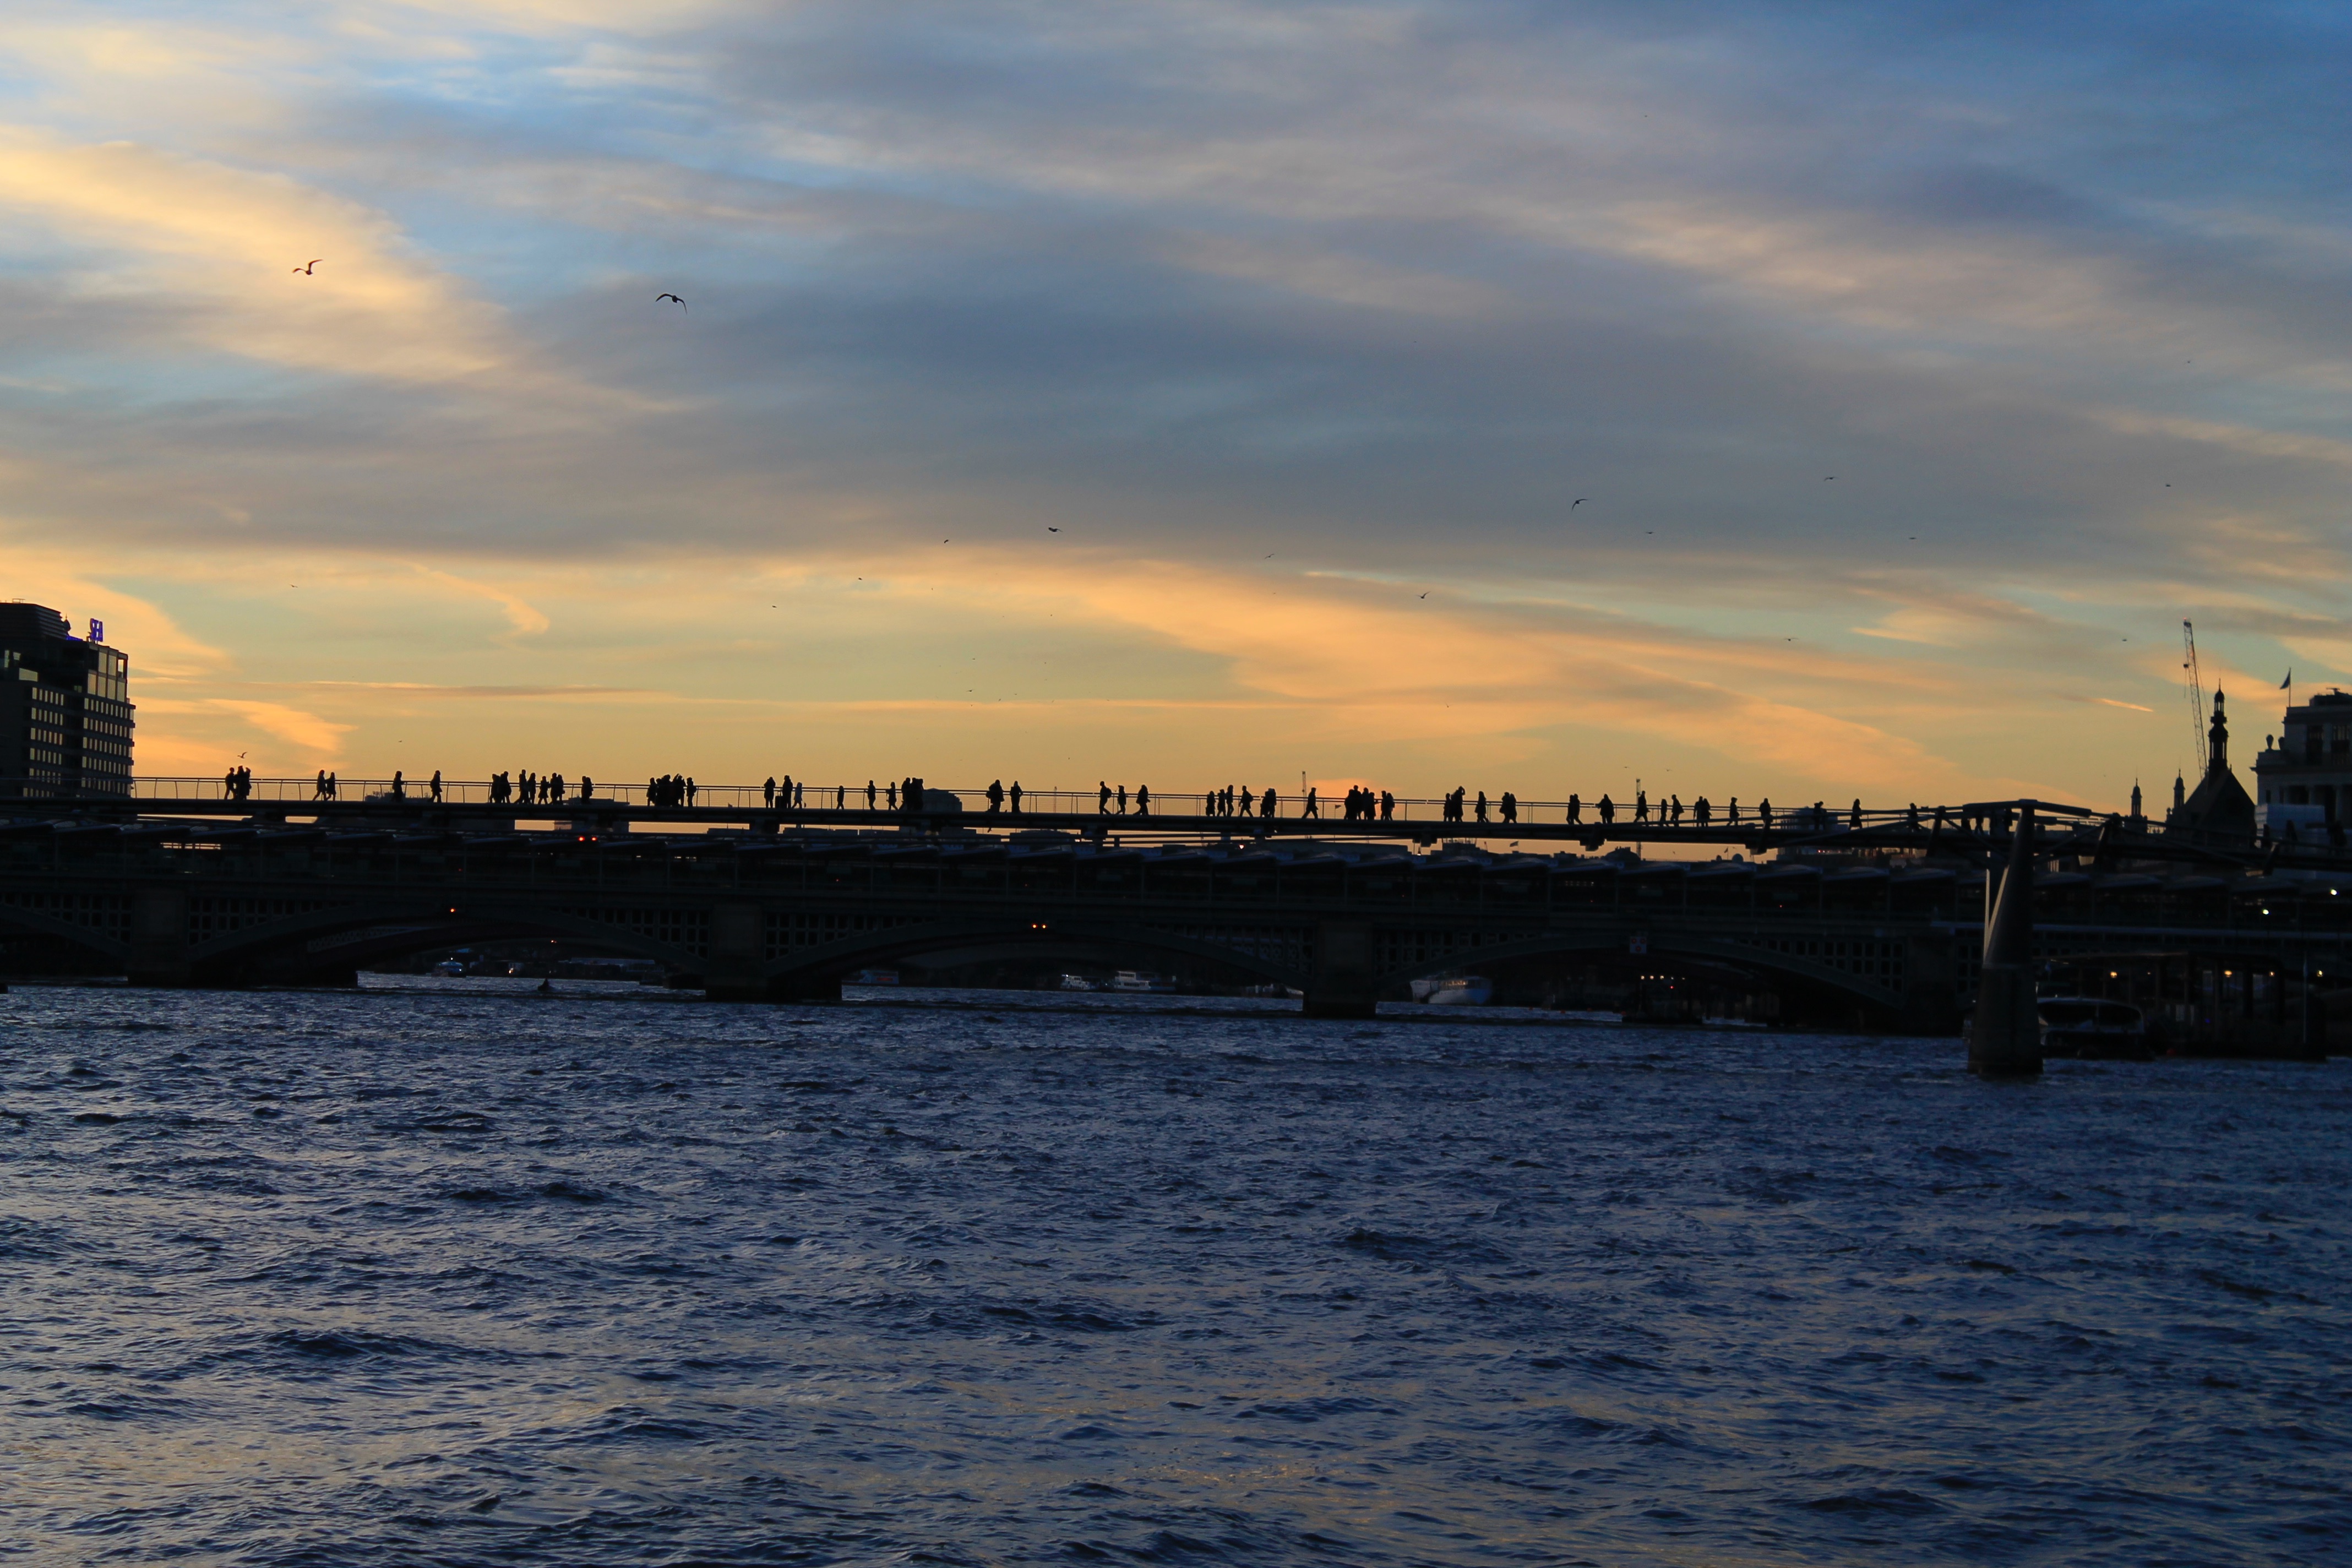
sea, coast, ocean, horizon, dock, cloud, sky, sunrise, sunset, skyline, sunlight, morning, shore, wave, dawn, city, pier, river, cityscape, dusk, evening, reflection, vehicle, bay, harbor, waterway